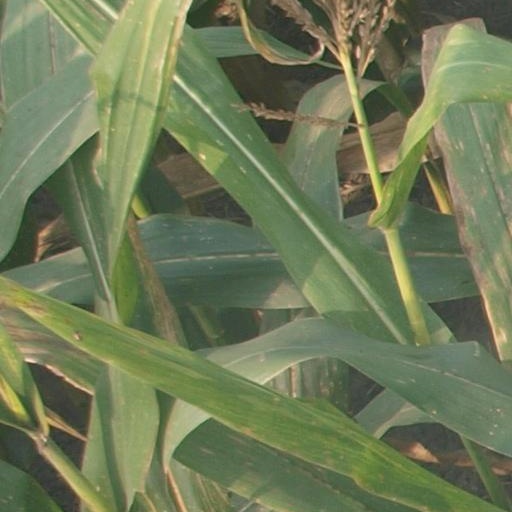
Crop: maize; corn